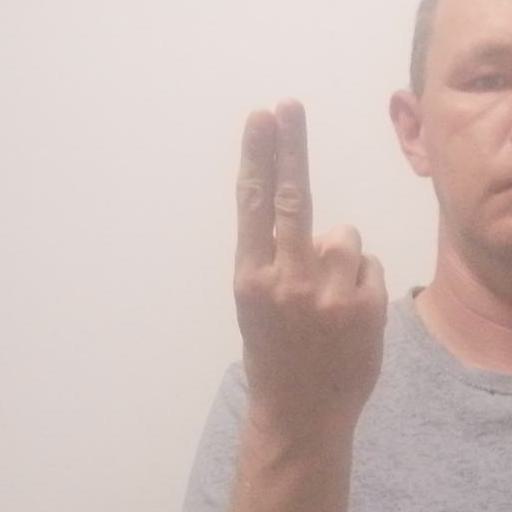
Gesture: two_up_inverted